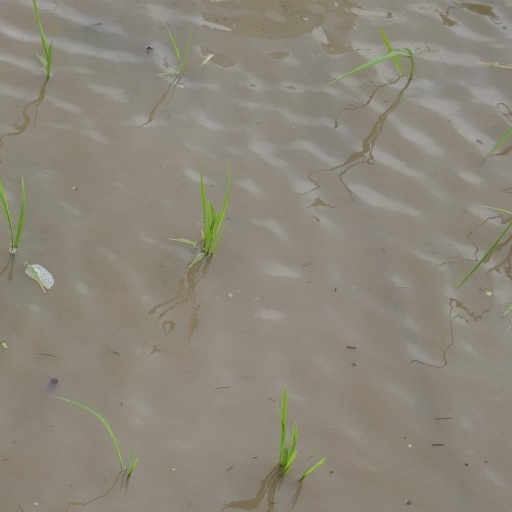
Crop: rice